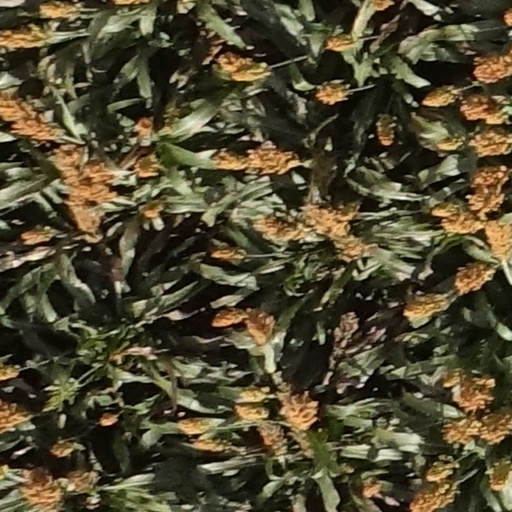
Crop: sorghum